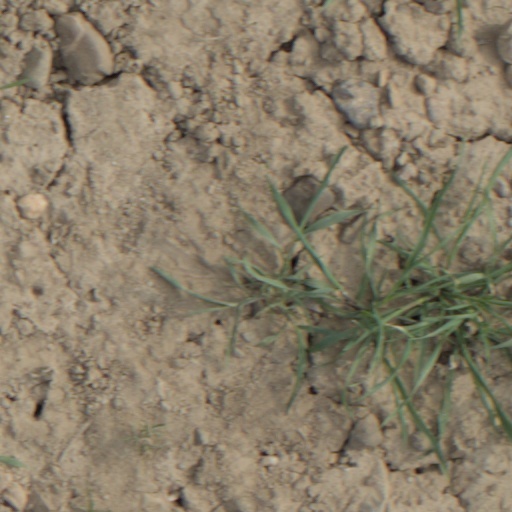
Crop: wheat